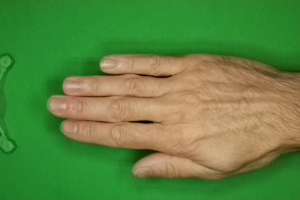
Label: paper